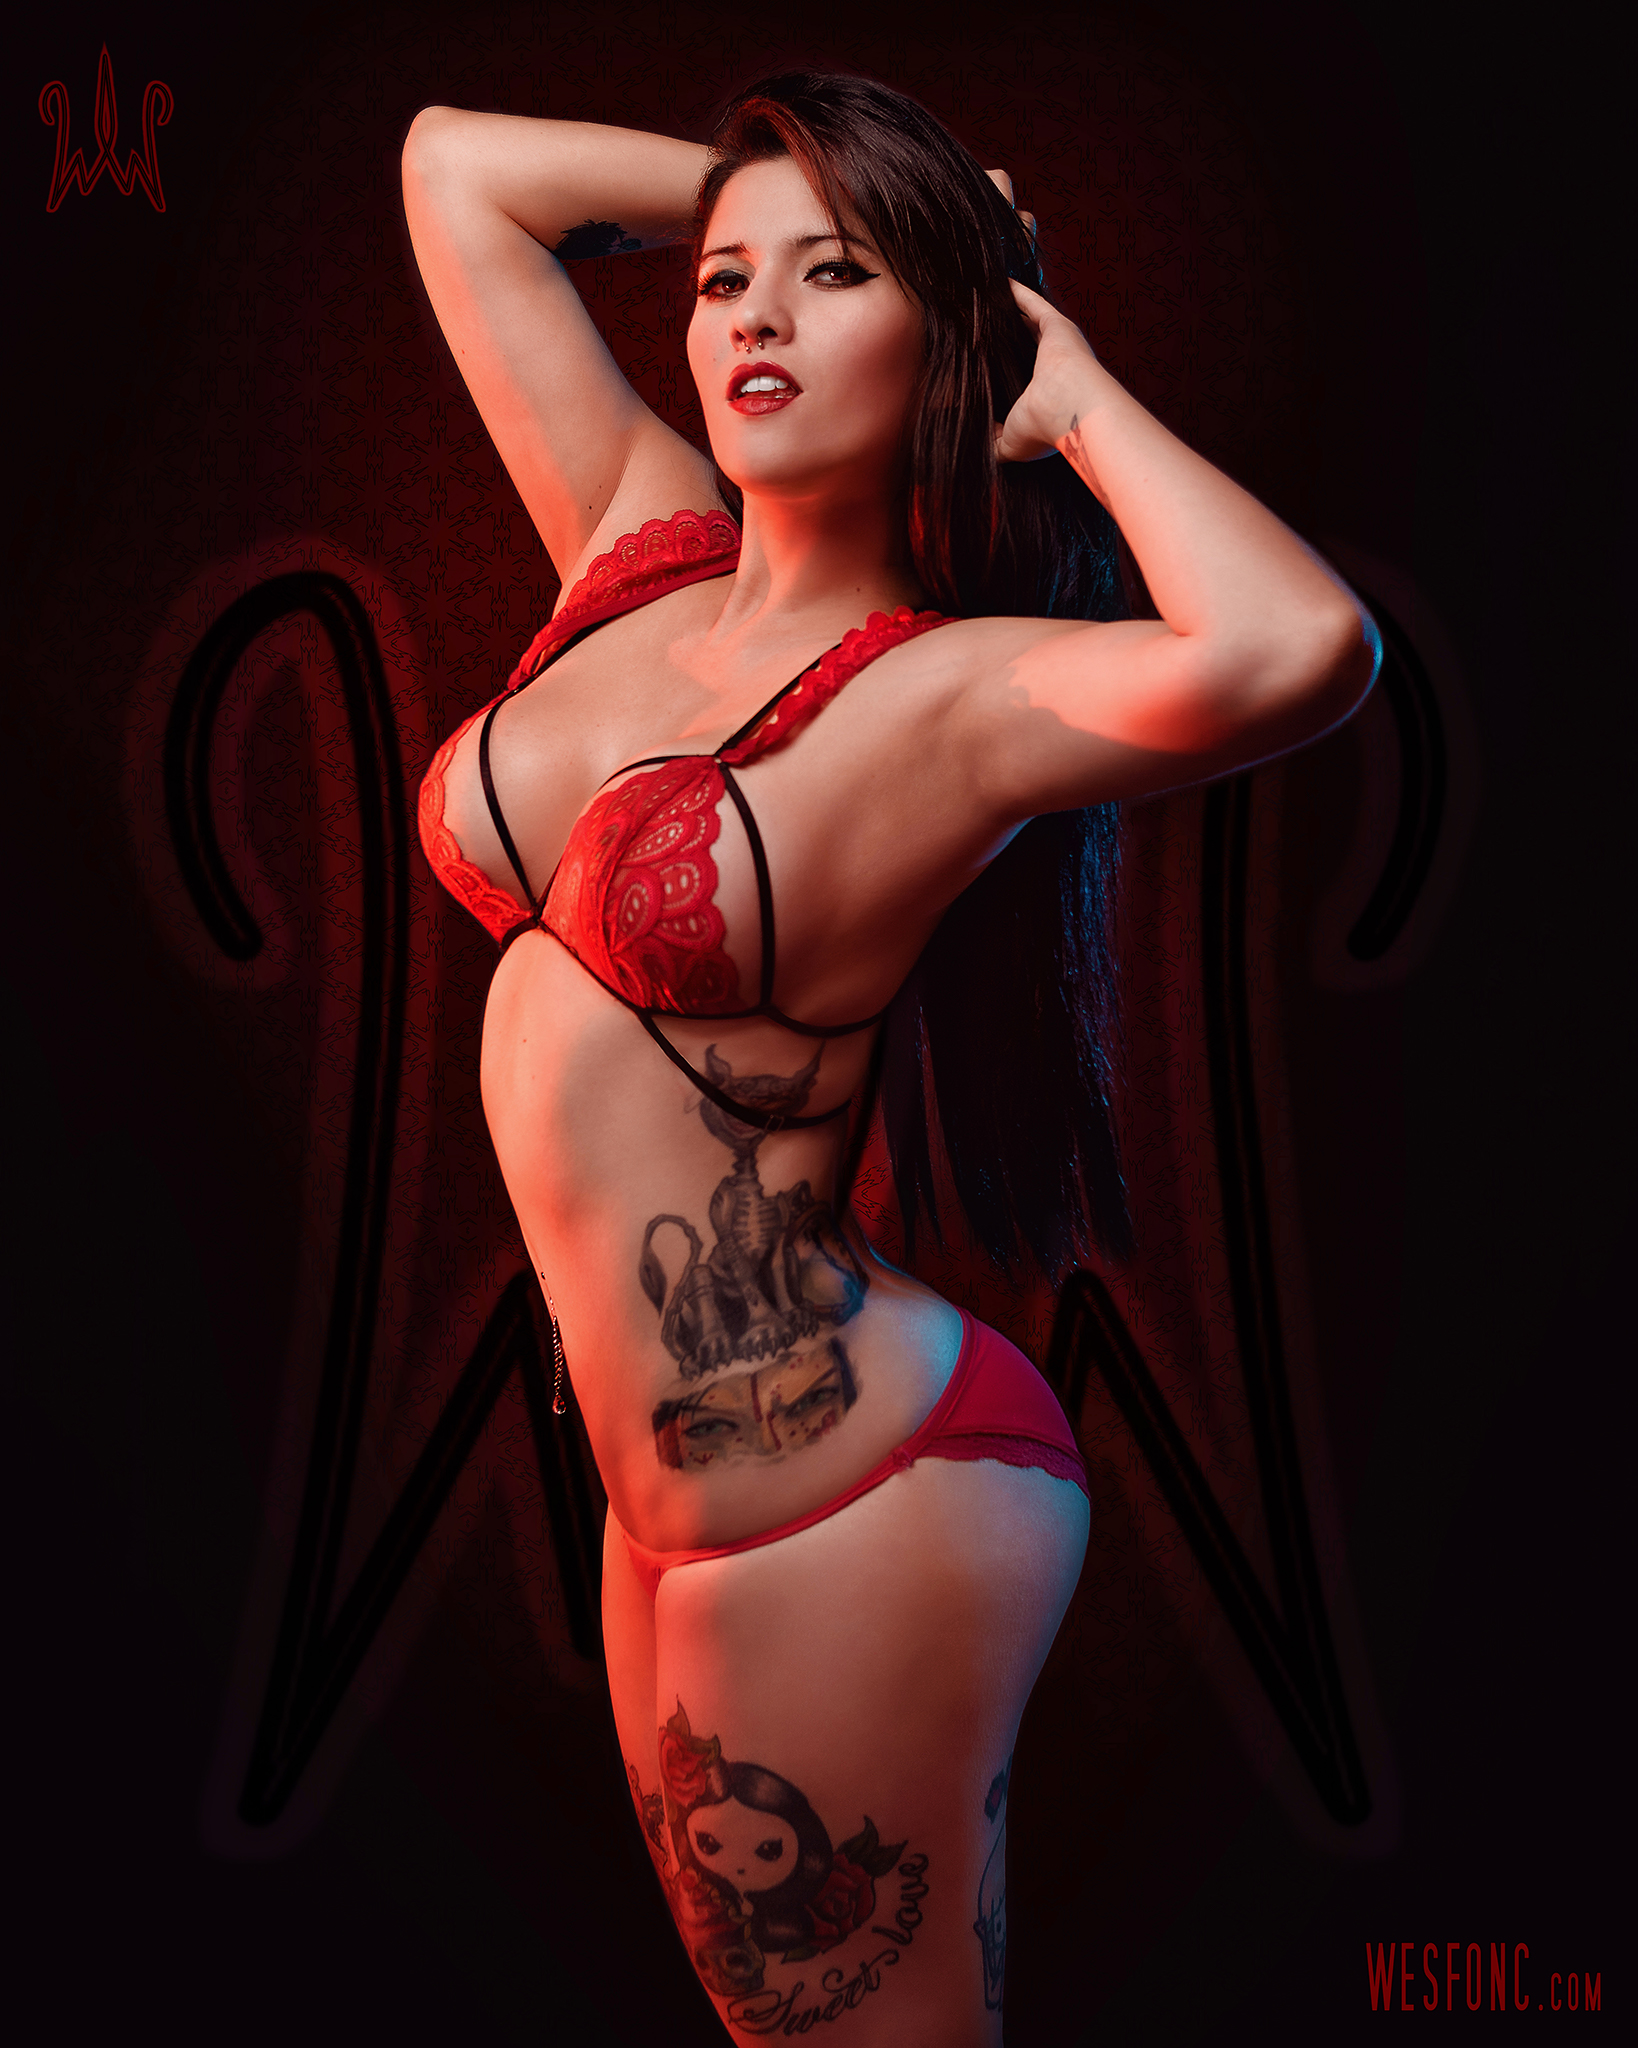
legs, feet, pantyhose, stockings, tights, tattoos, lingerie, model, undergarment, beauty, fetish model, muscle, tattoo, girl, arm, agent provocateur, hand, brown hair, thigh, abdomen, computer wallpaper